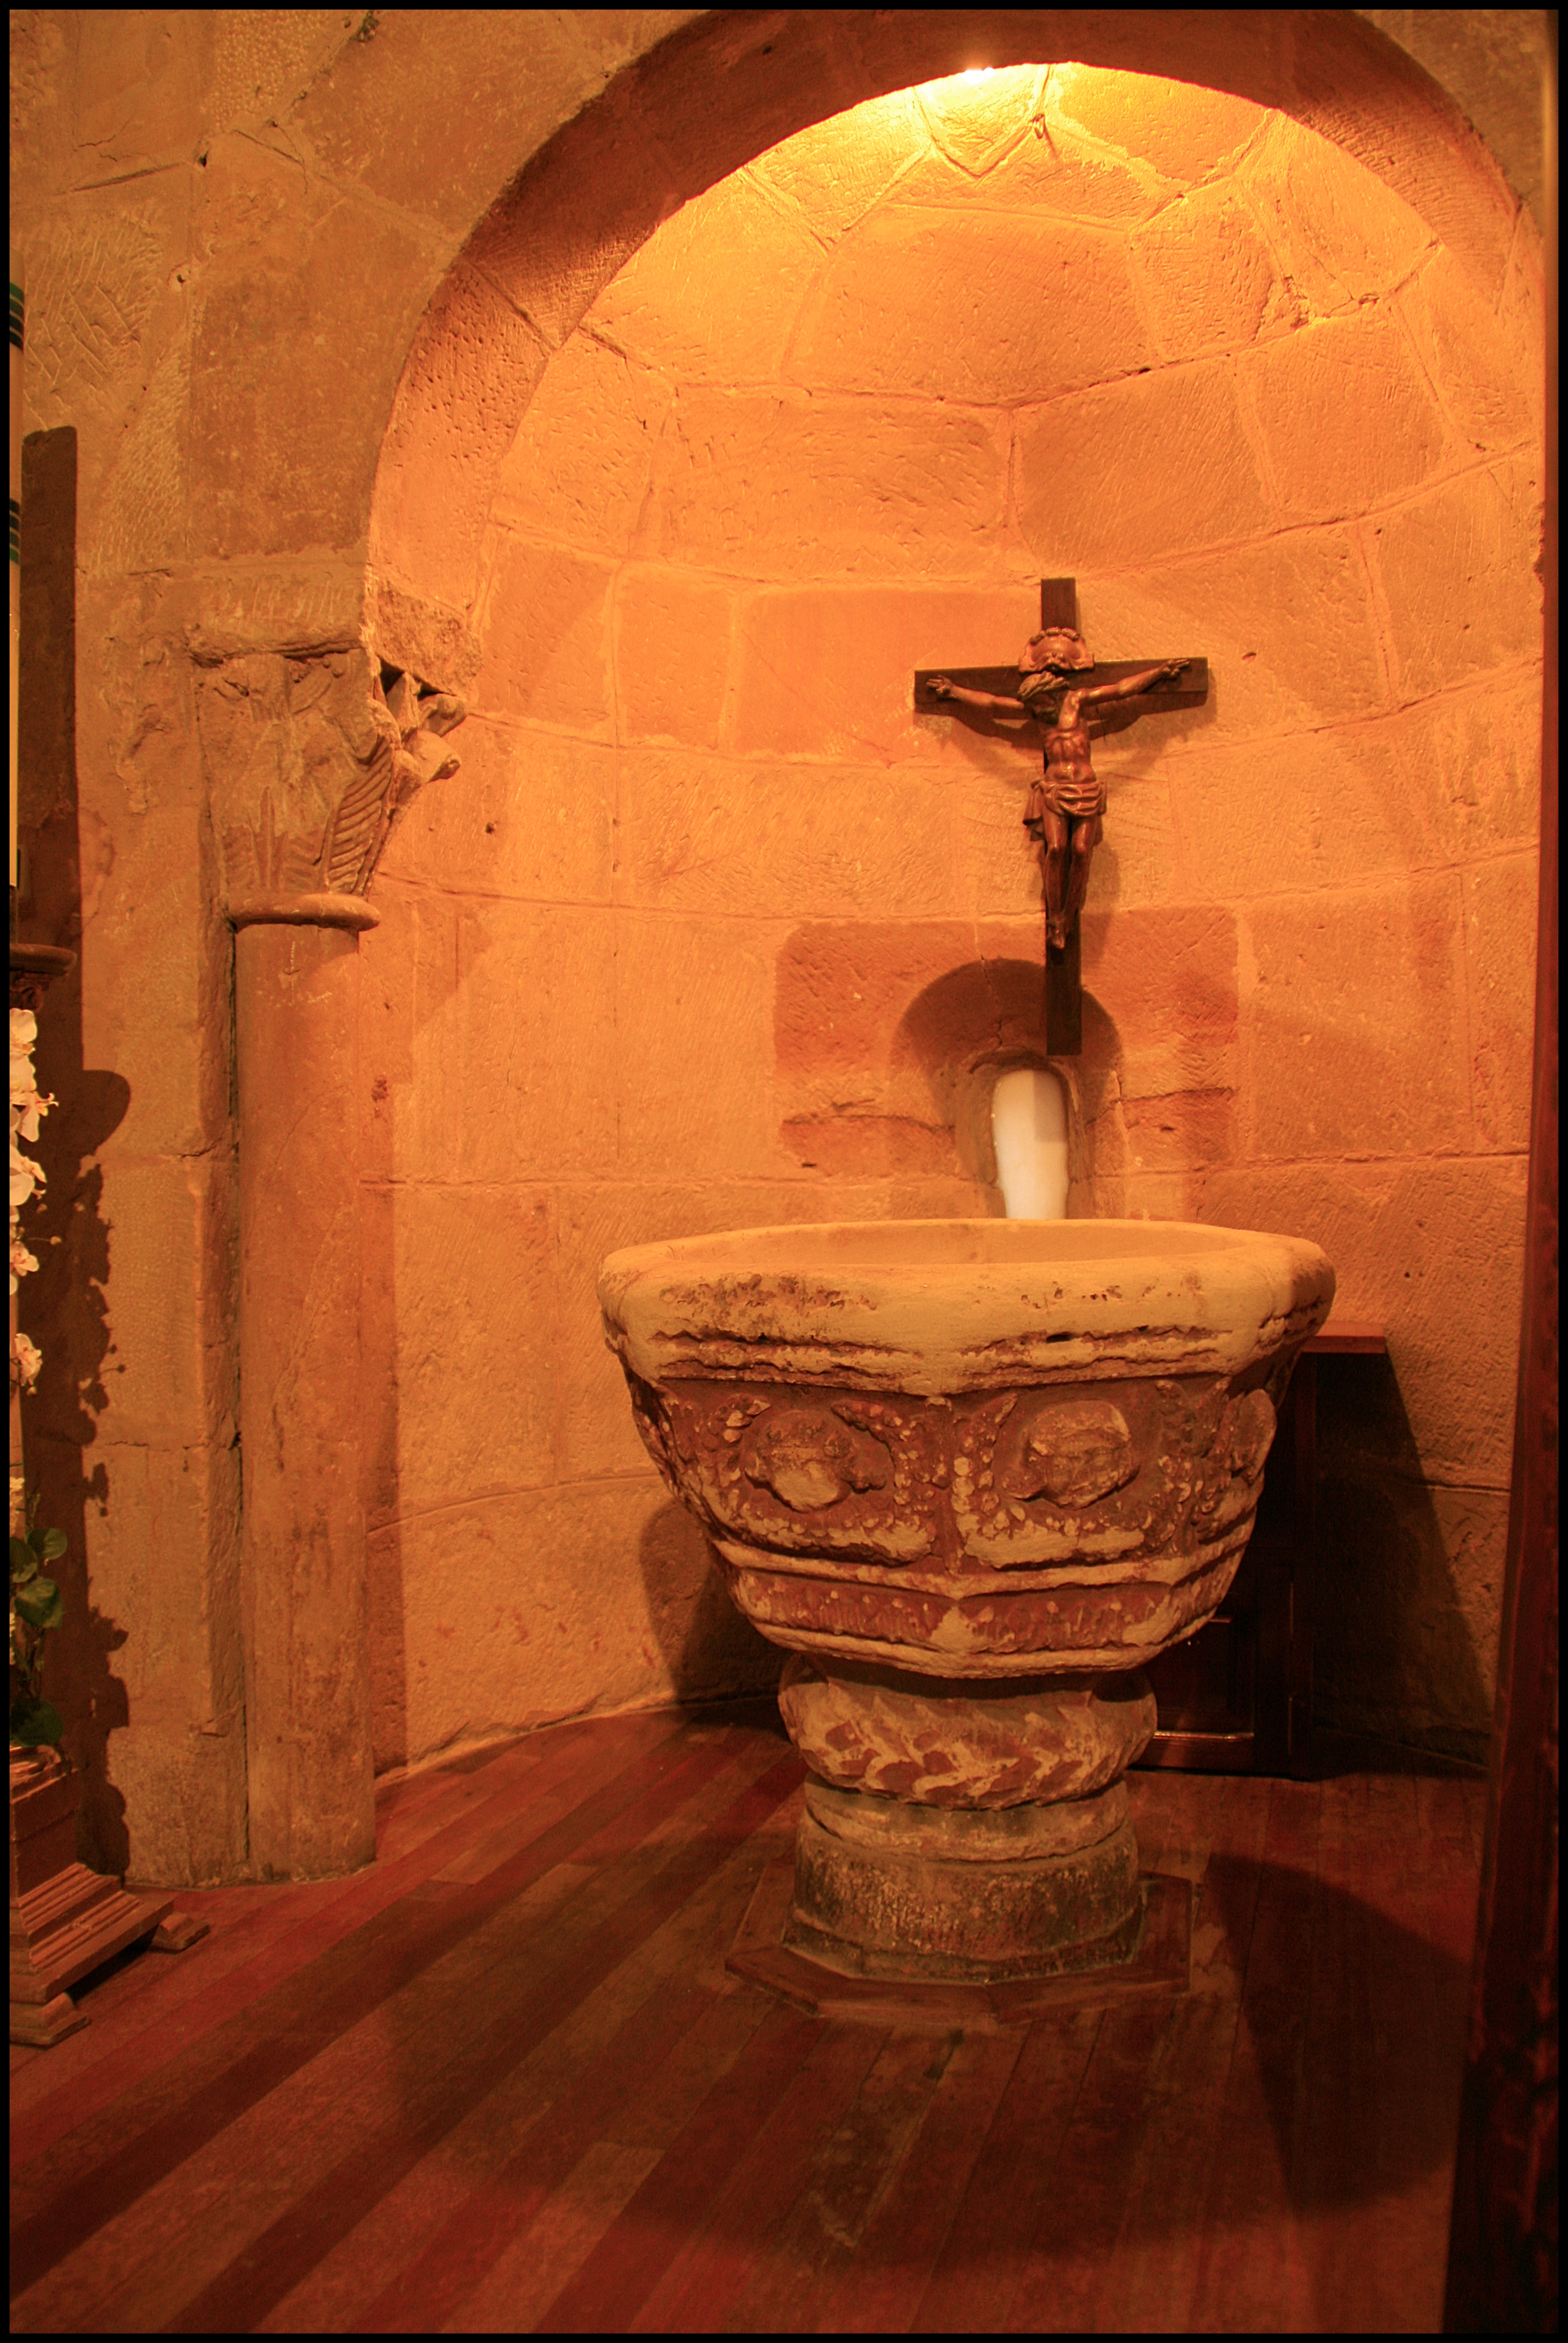
light, wall, lighting, temple, ancient history